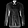
Label: Shirt